United States vehicle emission standards

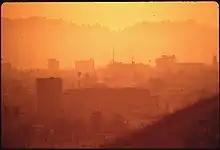
Smog in the Los Angeles valley in 1972

In the mid-20th century, California's economy grew rapidly after the Great Depression, but this economic development was accompanied by an increase in air pollution in the state. As a result, smog started to form in the valleys of Southern California, causing respiratory problems for humans and damaging crops. In the 1960s, Dutch chemist Arie Jan Haagen-Smit identified the air pollutants responsible for the smog: carbon monoxide, hydrocarbons, and nitrogen oxides emitted from cars and factories through inefficient fuel combustion. Haagen-Smit also discovered that these air pollutants react with sunlight to form ozone, a major component of smog. As a response to this situation, the California Air Resources Board (CARB) was established in 1967 with Haagen-Smit as its first chairman. CARB set stringent vehicle emission standards to reduce air pollution in the state. California established the California Air Resources Board (CARB) in 1967, with Haagen-Smit as its first chairman, which among other activities set stringent vehicle emission standards by that year.